Free entry

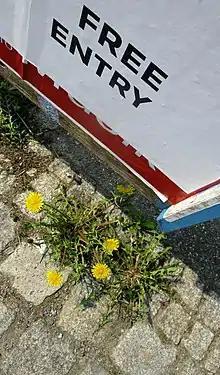
Free Entry - Poster

In economics, free entry is a condition in which firms can freely enter the market for an economic good by establishing production and beginning to sell the product. The assumption of free entry implies that if there are firms earning excessively high profits in a given industry, new firms that also seek a high profit are likely to start to produce or change into a production of the same good to join the market. In such a case there are no barriers preventing a start-up firm from competing. Where an opportunity of a profit arises we assume that there will also be firms entering the market for the certain good and compete for it. In most markets this condition is present only in the long run.